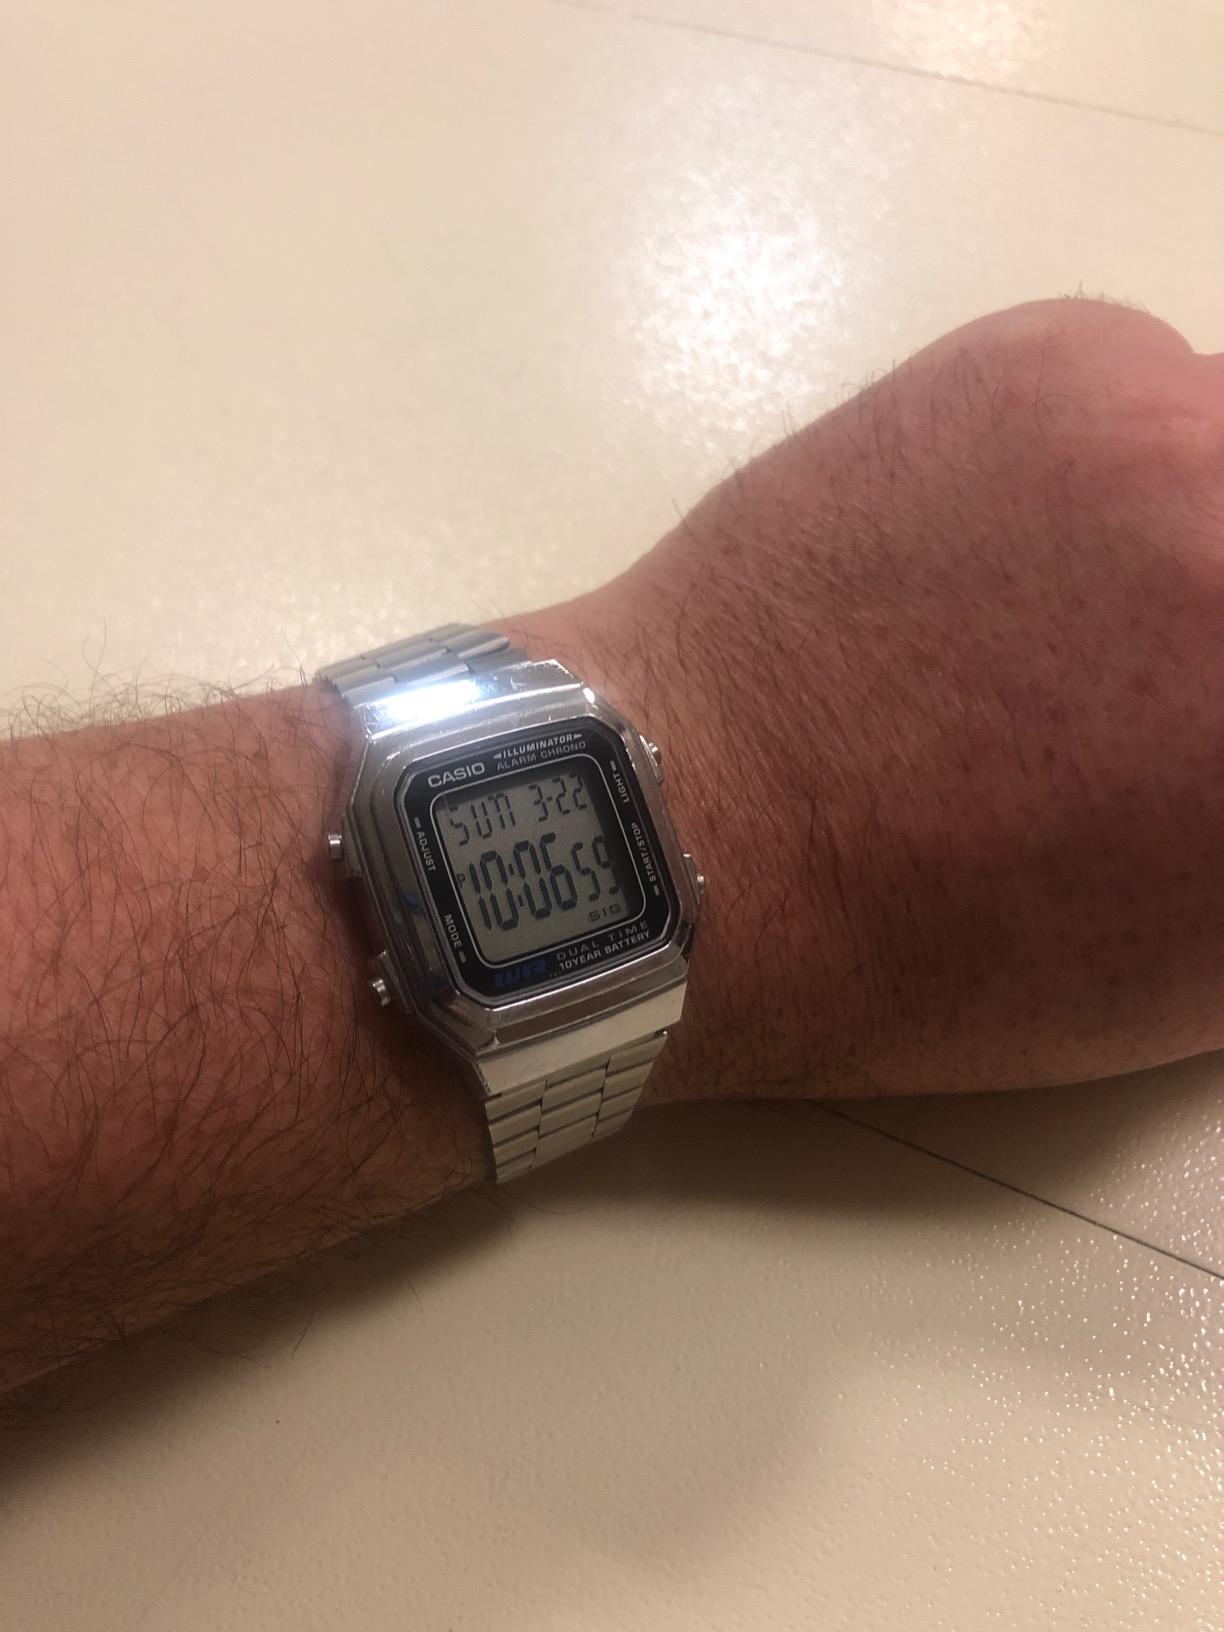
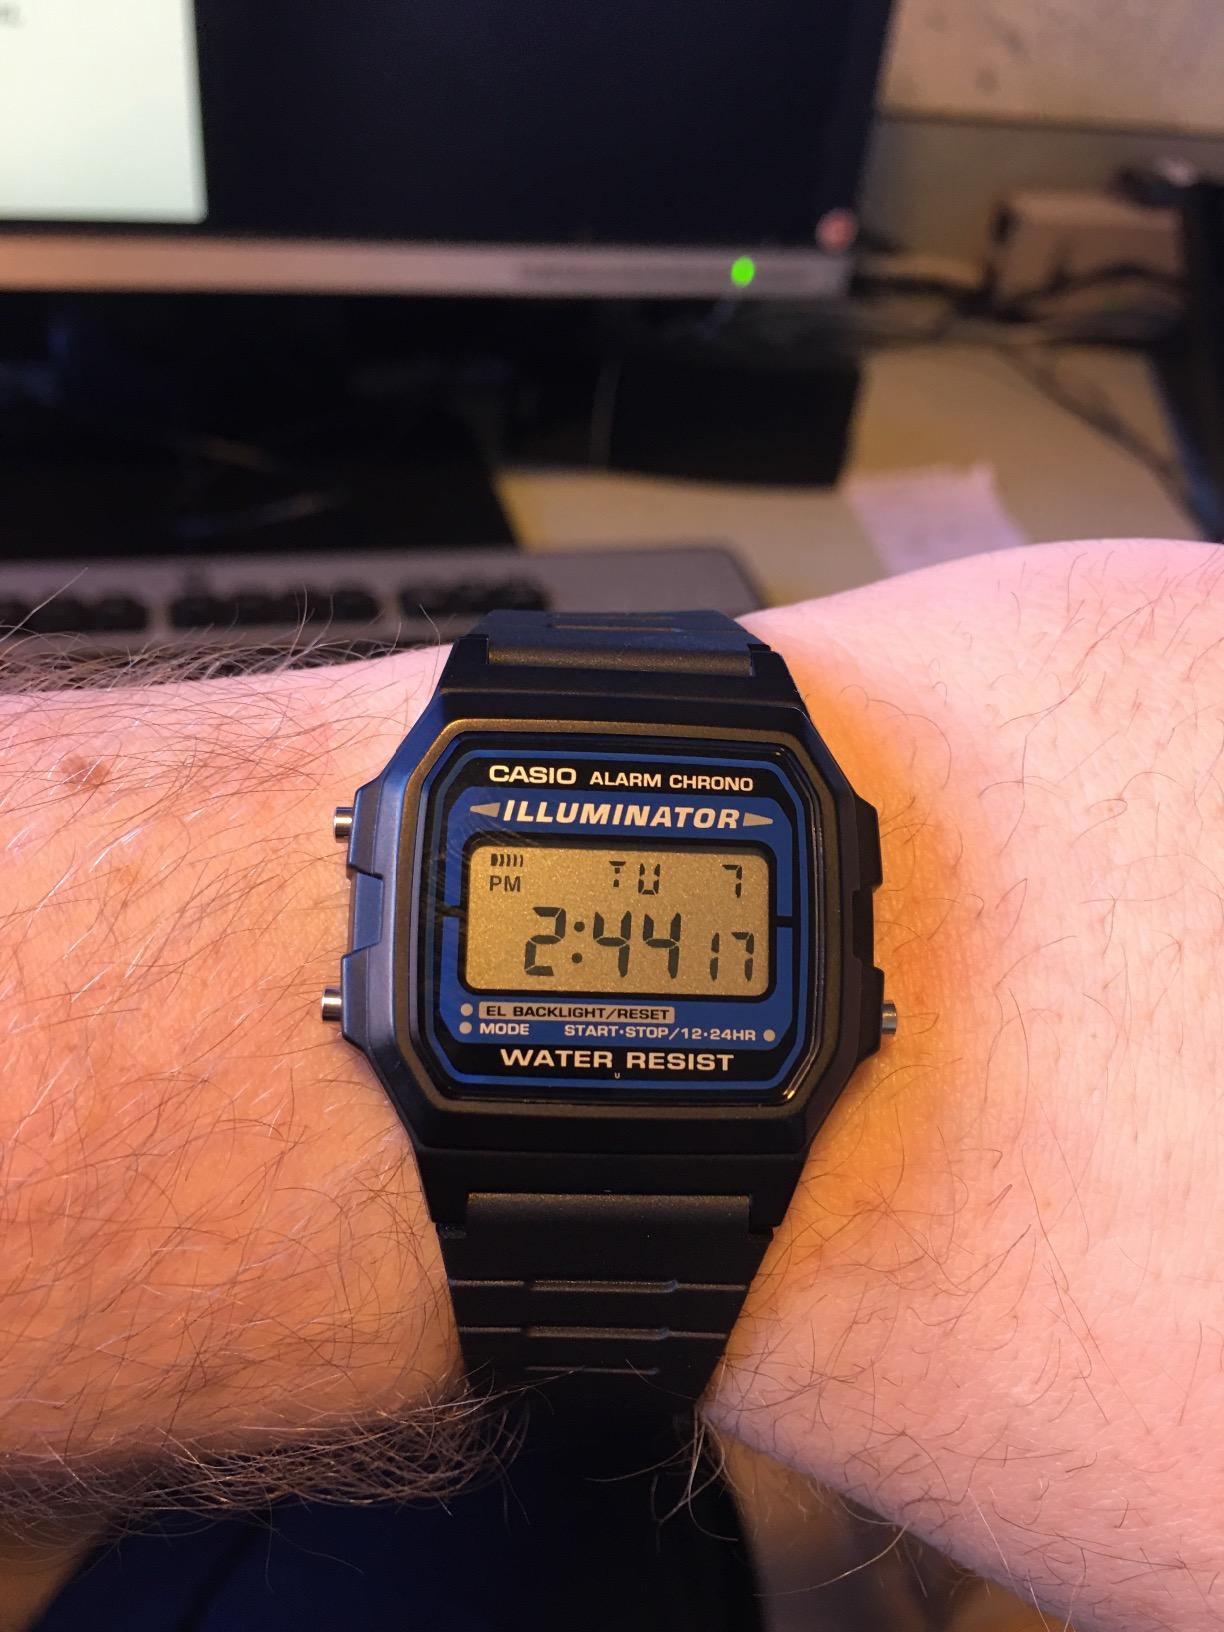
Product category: accessories_watch
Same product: no